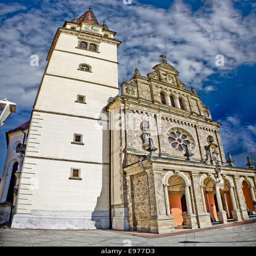
type of place of worship in person